The Dark Garden

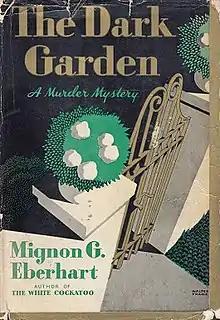
First edition (publ. Doubleday Doran) Cover art by Walter Frame

The Dark Garden is a murder mystery novel written by Mignon G. Eberhart. It was published by Doubleday, Doran & Co. in 1935. It was rereleased as a mass market paperback at least twice, first in 1944 by Bestseller Mystery Books, and in 1966 by McFadden.